Automotive lighting

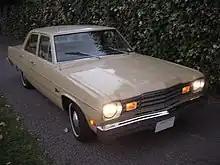
1974 Plymouth Valiant with headlights, amber front position lights, and side marker lights lit

In the United States, amber front and red rear side marker lights and retroreflectors are required. The law initially required lights "or" retroreflectors on vehicles manufactured after 1 January 1968. This was amended to require lights "and" retroreflectors on vehicles manufactured after 1 January 1970. These side-facing devices make the vehicle's presence, position and direction of travel clearly visible from oblique angles. The lights are wired to illuminate whenever the vehicles' parking lights and tail lights are on, including when the headlights are being used. Front amber side markers in the United States may be wired to flash in synchronous phase or opposite-phase with the turn signals; nevertheless, they are not required to flash at all. Side markers are permitted but not required on cars and light passenger vehicles outside the United States and Canada. If installed, they are required to be brighter and visible through a larger horizontal angle than US side markers, may flash only in synchronous phase with the turn signals (but are not required to flash), and they must be amber at the front and rear, except rear side markers may be red if they are grouped, combined, or reciprocally incorporated with another rear lighting function that is required to be red.